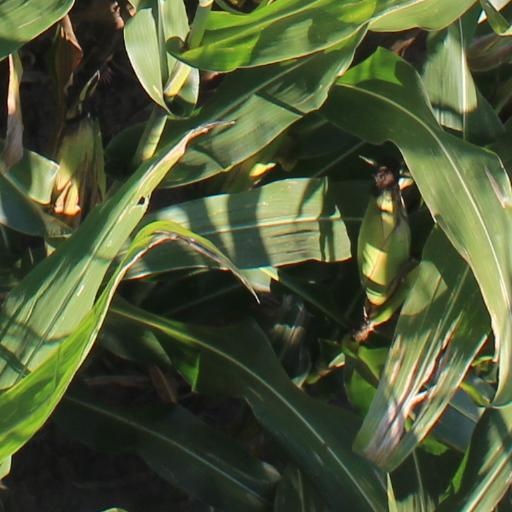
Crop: maize; corn